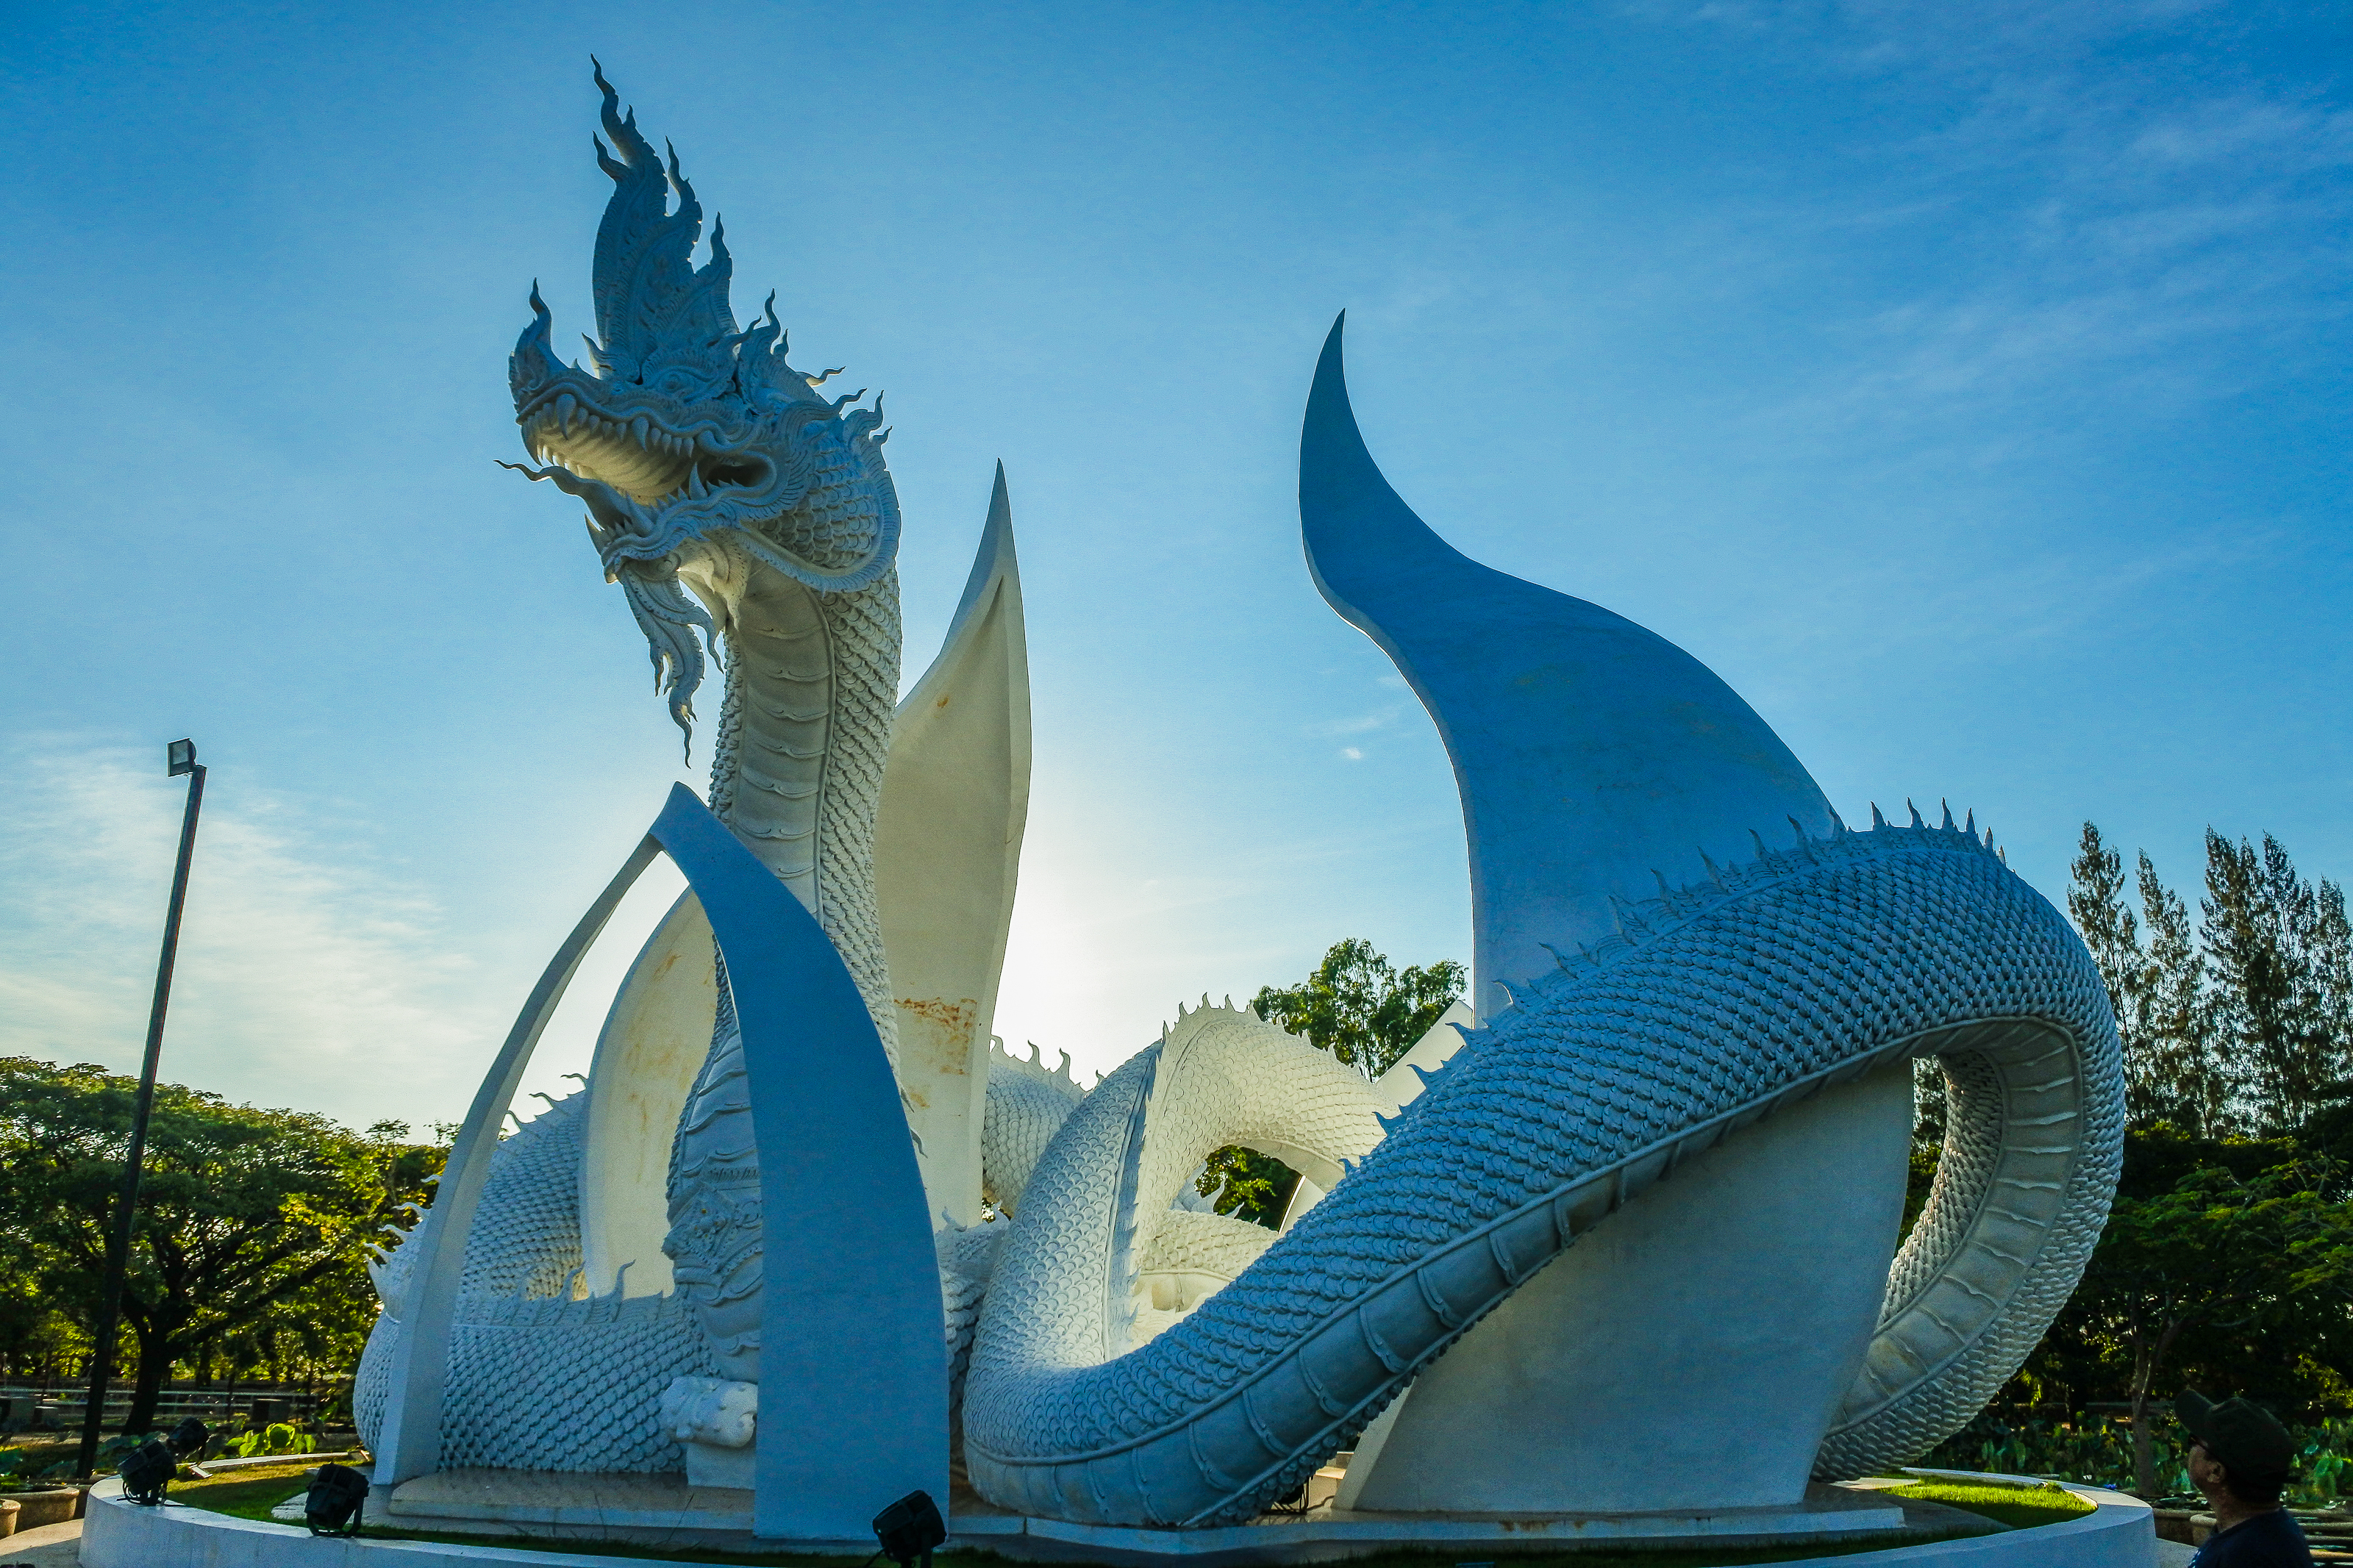
beauty, hall, lotus, beautiful, nakhon, bloom, white, pavilion, thailand, wood, floral, sky, natural, thai, water, background, plant, waterfront, bridge, lake, colorful, pond, sunrise, tourism, house, summer, tourist, park, art, blossom, green, wallpaper, nature, could, asia, asian, leaf, flower, outdoor, tropical, blue, wooden, sunset, lily, garden, fresh, travel, landscape, naga, sakon, landmark, dragon, sculpture, architecture, statue, leisure, nonbuilding structure, world